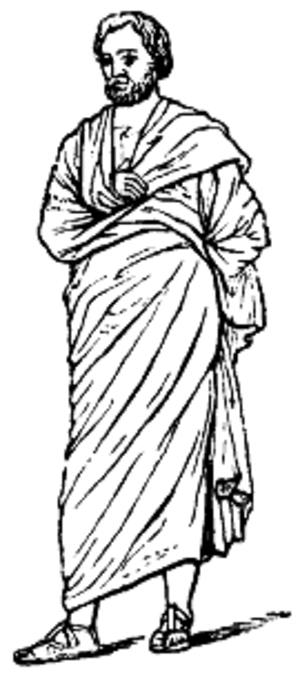
Le pallium romain est issu de l'himation grec. C'est un vêtement rectangulaire sans couture qui se portait comme un manteau, parfois à même la peau, sur une tunique ou sur un chitôn, aussi bien pour les hommes que pour les femmes. La paramentique de l'Église primitive a utilisé depuis ce terme pour le pallium de l'Église latine, ou l'omophore de l'Église orientale, mais il s'agit aujourd'hui juste d'une étole, signe de l'épiscopat.